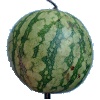
Label: watermelon